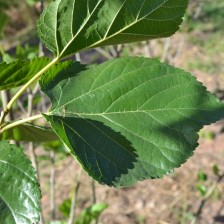
Variety: ChiangMaiBuriram60